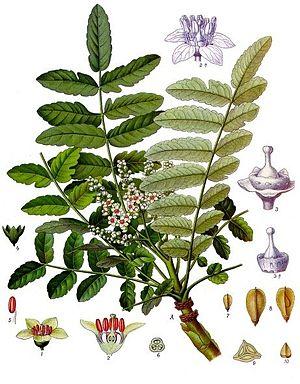
Bursera simaruba est une espèce d'arbre de la famille des Burseraceae. Cet arbre est originaire de régions tropicales de l'Amérique, et s'est implanté dans une zone qui s'étend des États-Unis au Brésil, en passant par le Mexique, Jinotega, les Caraïbes et le Venezuela.
L'arbre à encens est un arbre de la famille des Burséracées. Il est le principal représentant du genre Boswellia, d'où est extrait l'encens.
Canarium pseudodecumanum est une espèce de plantes de la famille des Burseraceae.
Le genre Boswellia regroupe une vingtaine d'espèces d'arbres ou d'arbustes de la famille des Burséracées originaires d'Afrique ou d'Asie, produisant une résine aromatique. La résine de plusieurs espèces est exploitée sous le nom d'encens ou oliban.